Uniforms of the New Zealand Army

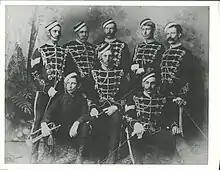
5th Mounted Rifles Otago Hussars, 1911

Some units, recruited in coastal areas, favoured Royal Navy style dress. Since 1902 a khaki serge service uniform had also been general issue.